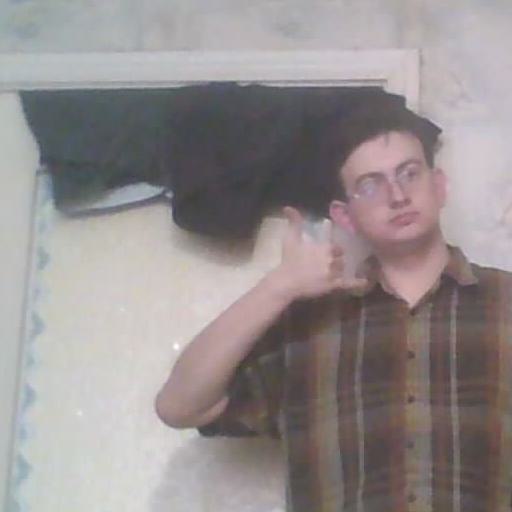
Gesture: call